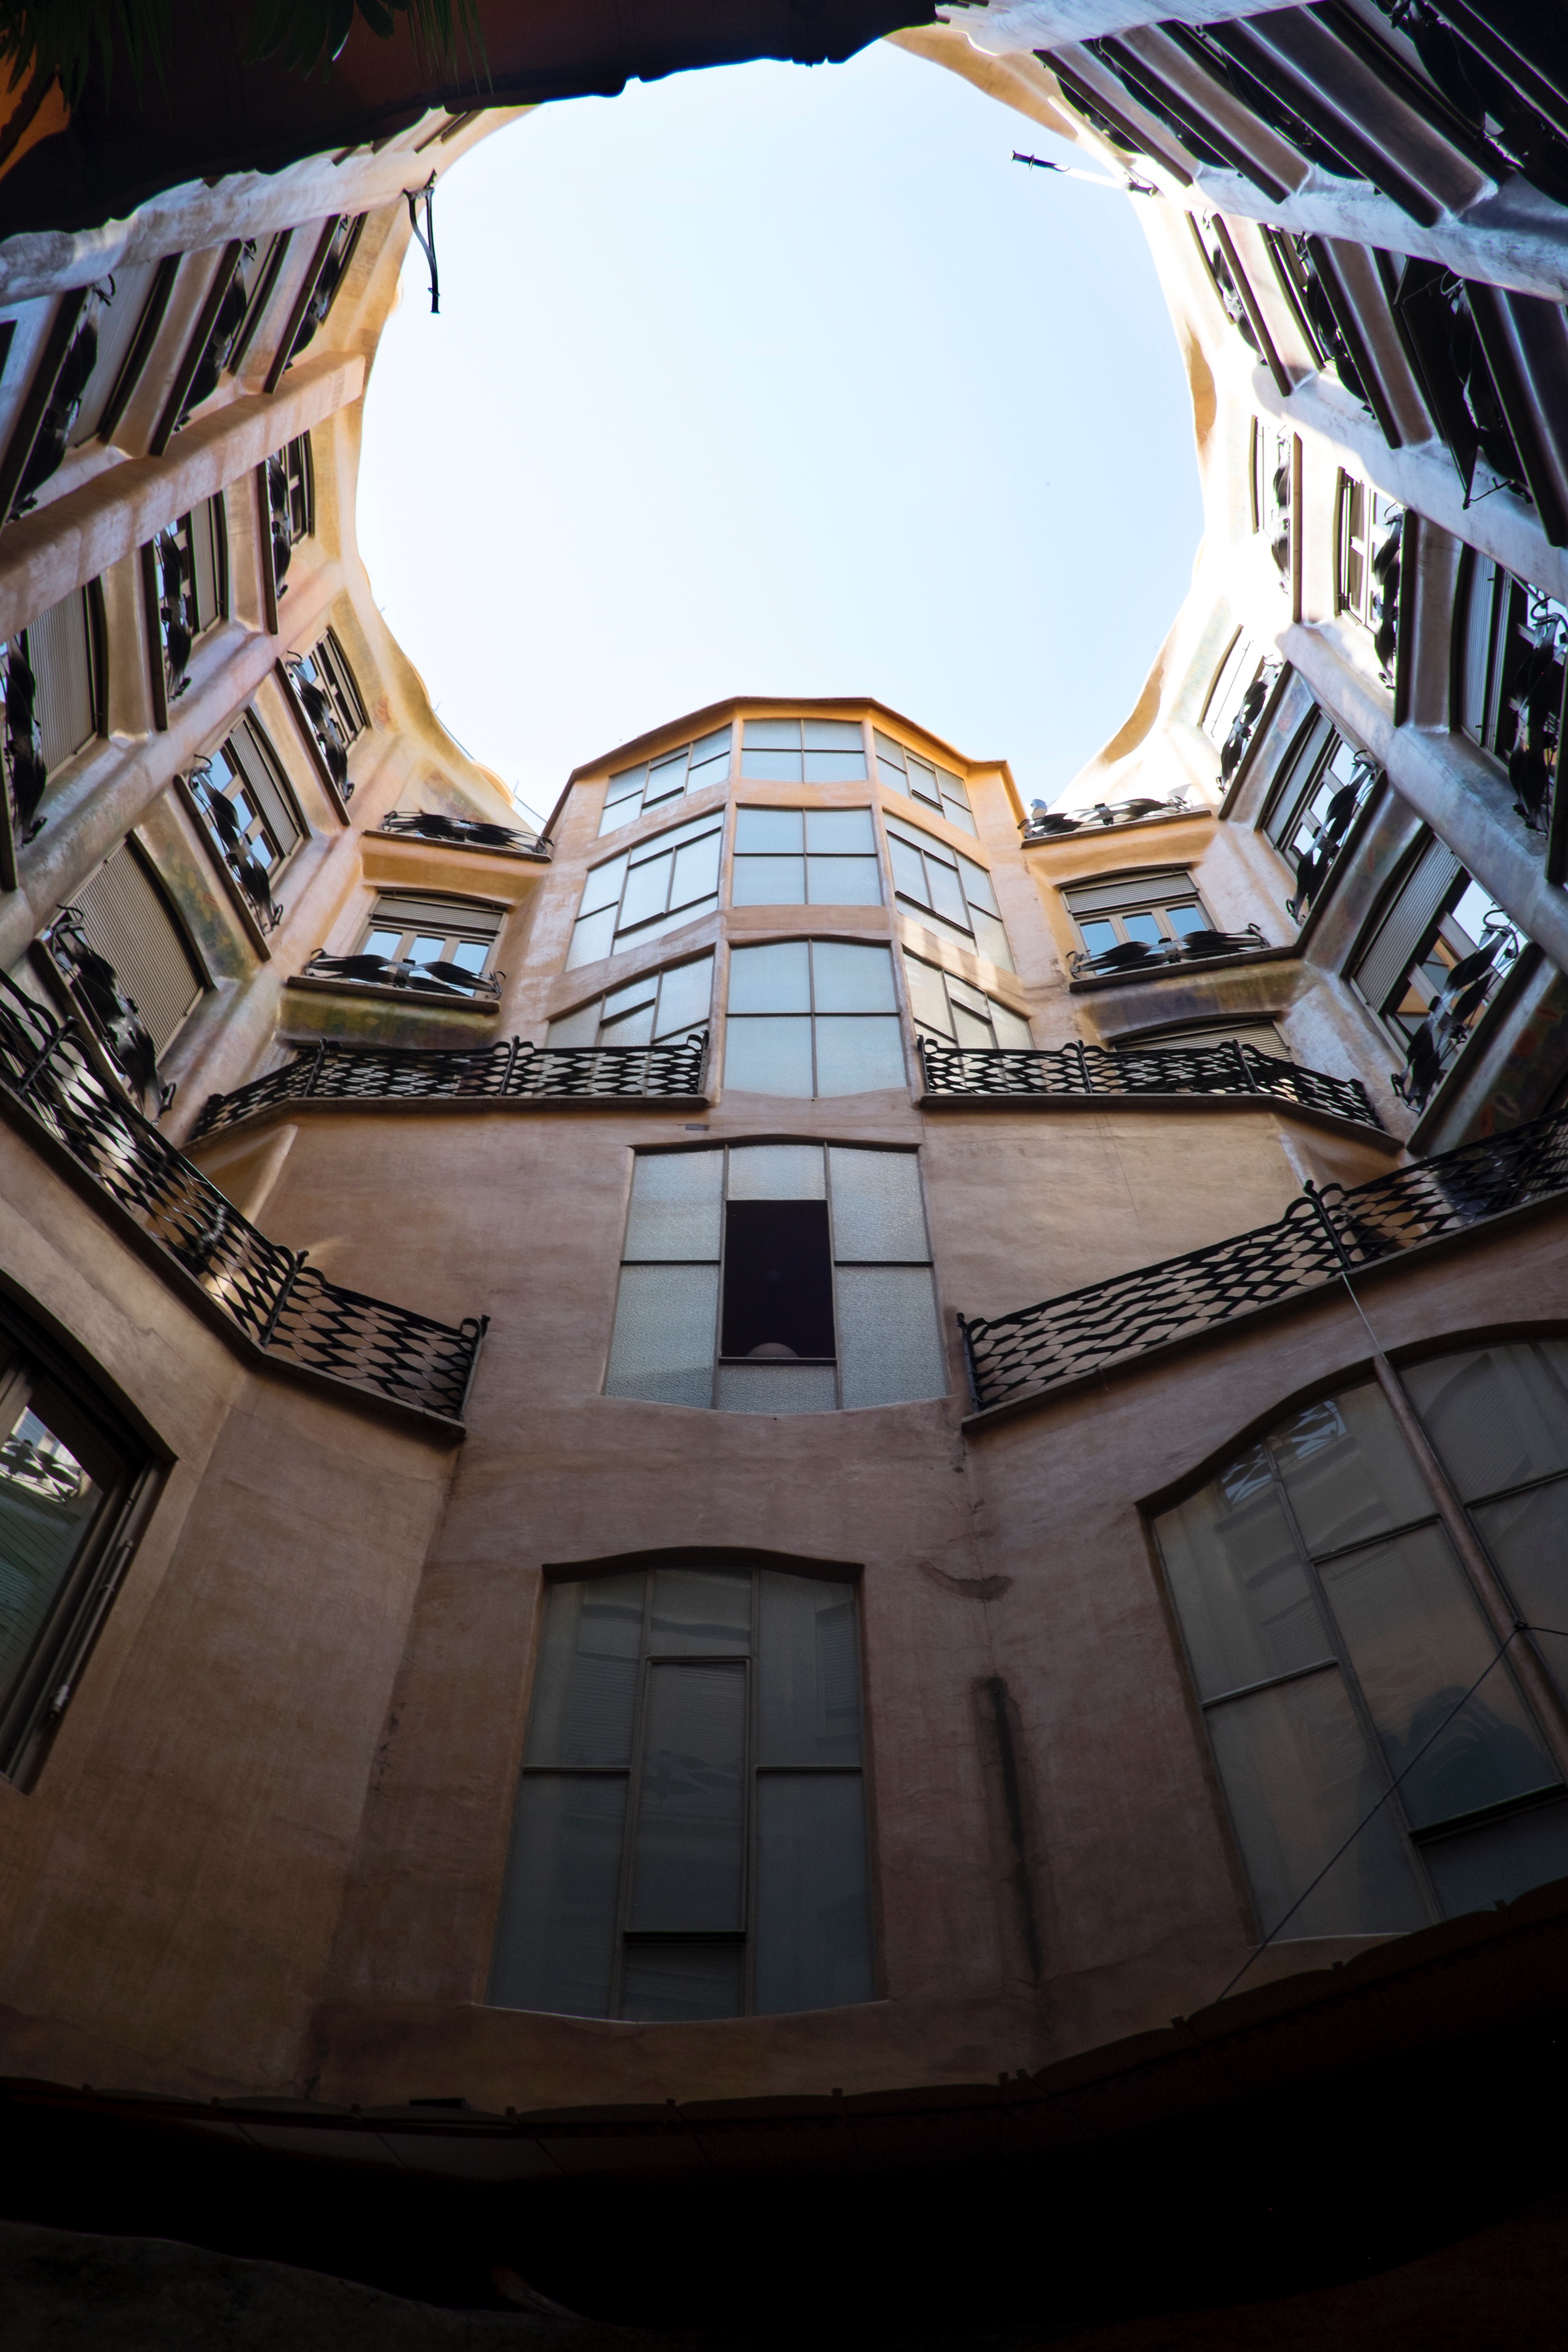
architecture, window, skyscraper, arch, reflection, landmark, facade, symmetry, dome, shape, fisheye lens